Live from Clear Channel Stripped 2008

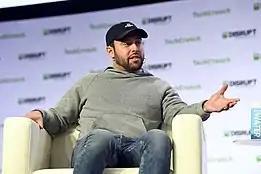
Scooter Braun purchased Big Machine in 2019 and became the owner of the masters of Swift's pre-2018 albums. Big Machine, under Braun, released "Live from Clear Channel Stripped 2008"

The album was recorded shortly after the beginning of Swift's professional career, while she was promoting her second studio album, "Fearless" (2008). The album is composed of songs from her first two studio albums and her second EP, "Beautiful Eyes" (2008). It was released on streaming platforms without any prior announcement on April 24, 2020. According to Swift, the recording was made during a 2008 Clear Channel affiliates' Internet-only performance when she was 18 years old. In a social media post, Swift stated that she did not authorize the release, calling it "just another case of shameless greed in the time of coronavirus. So tasteless, but very transparent." Swift's statement also mentioned Braun's financial backers: 23 Capital, The Carlyle Group, and Alexander Soros and the Soros family, the last of which drew allegations in "The Jerusalem Post" that she was "reproducing antisemitic conspiracy theories" by associating Soros and Braun, who are both Jewish, with "greed and profiting off the pandemic". Big Machine Records initially listed the record with a 2017 release date, but it was later adjusted to 2008 to reflect the fact that the recordings were available on Clear Channel websites in 2008.